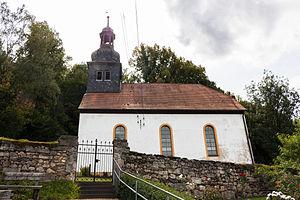
Döbritz est une municipalité allemande du land de Thuringe, dans l'arrondissement de Saale-Orla, au centre de l'Allemagne. En 2015, sa population est de 190 habitants.